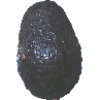
Label: avocado